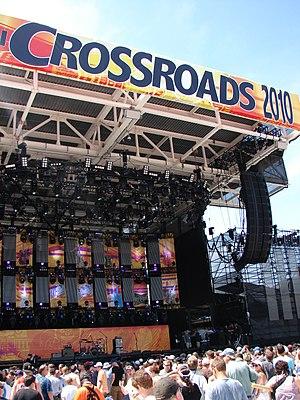
Le Crossroads Guitar Festival est un festival de musique créé en 1999 par Eric Clapton, à forte influence rock. Ce dernier choisit les musiciens qui se produisent sur scène ; Clapton déclare qu'ils font partie des meilleurs et qu'ils ont gagné son respect.